ABC 800

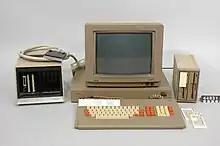
The Luxor ABC 806 model.

The ABC 806 is a version with main board, screen (DA-15) and keyboard (DIN-7) as separate units. It has RAM where is used as a RAM disk, as well as more advanced 512×240×16 graphics.